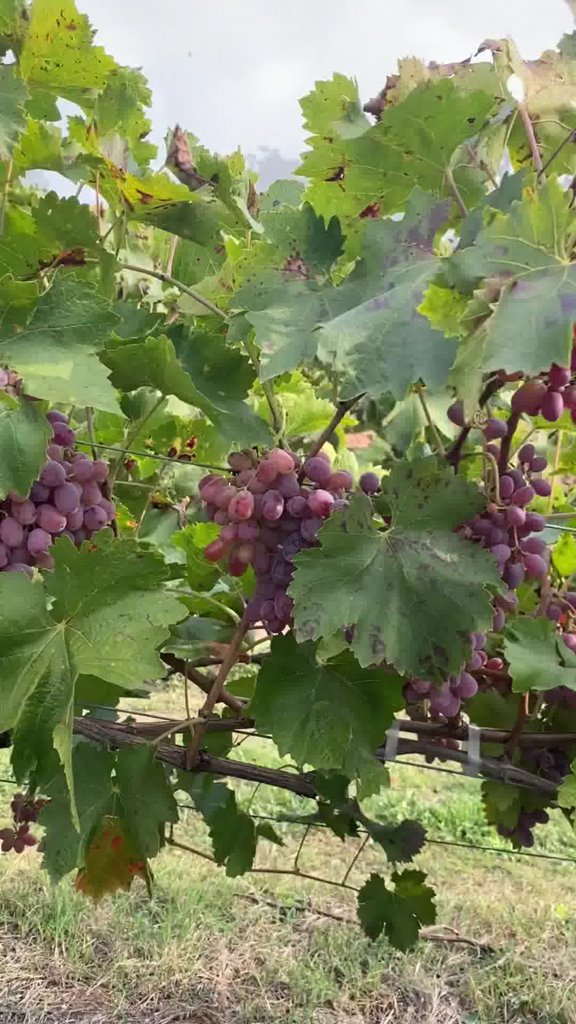
Berries visible: 101
Grape clusters: 6